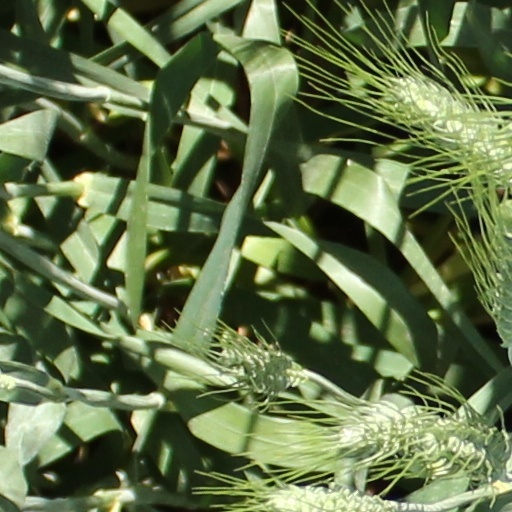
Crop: wheat